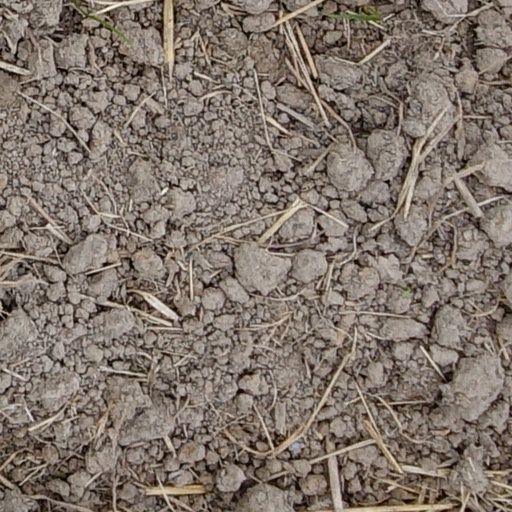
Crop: wheat